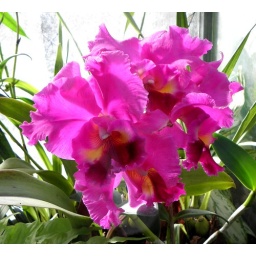
one of the many orchides in the plant house ....liked it because of the pink color